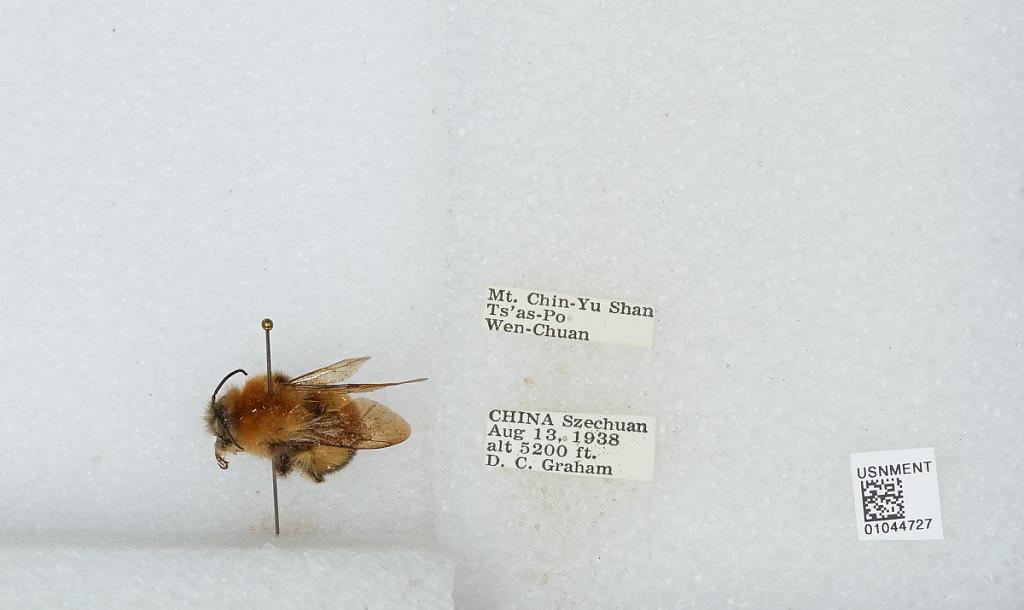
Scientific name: Bombus sp.
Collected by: D. Graham
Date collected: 1938-8-13
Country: China
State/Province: Sichuan
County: Wenchuan Xian
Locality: Mt. Chin-Yu Shan Ts'as-Po Wen-Chuan